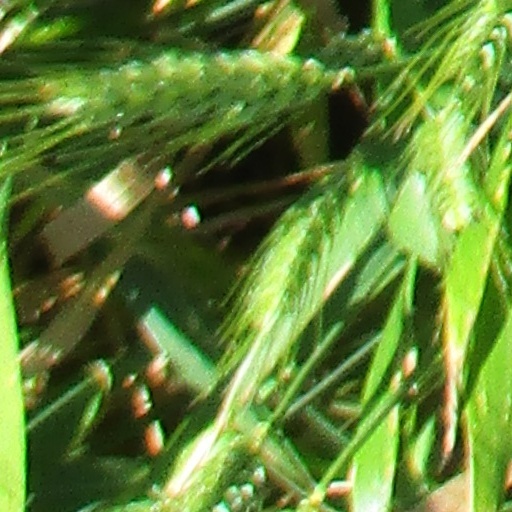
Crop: wheat